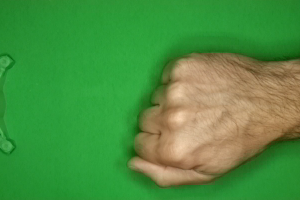
Label: rock